Joe Maniaci

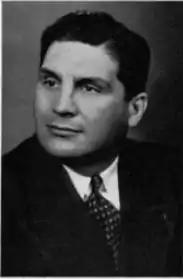
Maniaci pictured in "The Archive 1949", Saint Louis yearbook

Joseph Vincent Maniaci (January 23, 1914 – June 20, 1996) was an American football player and coach. He played college football at Fordham University and then in the National Football League (NFL) with the Brooklyn Dodgers and the Chicago Bears. He was selected in the sixth round of the 1936 NFL draft. Maniaci served as the head football coach at Saint Louis University from 1948 to 1949, compiling a record of 6–13–1. The school dropped its varsity football program after the 1949 season.